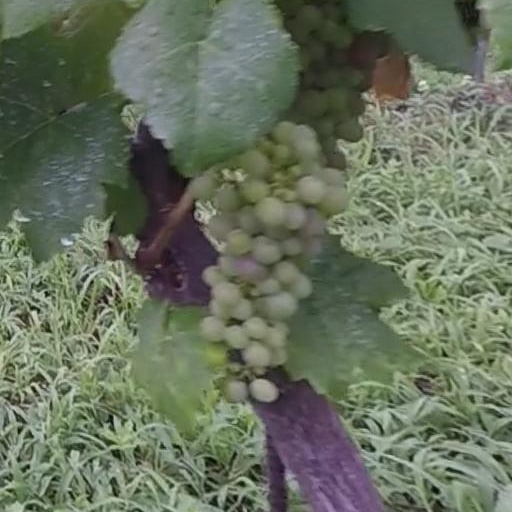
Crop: grape